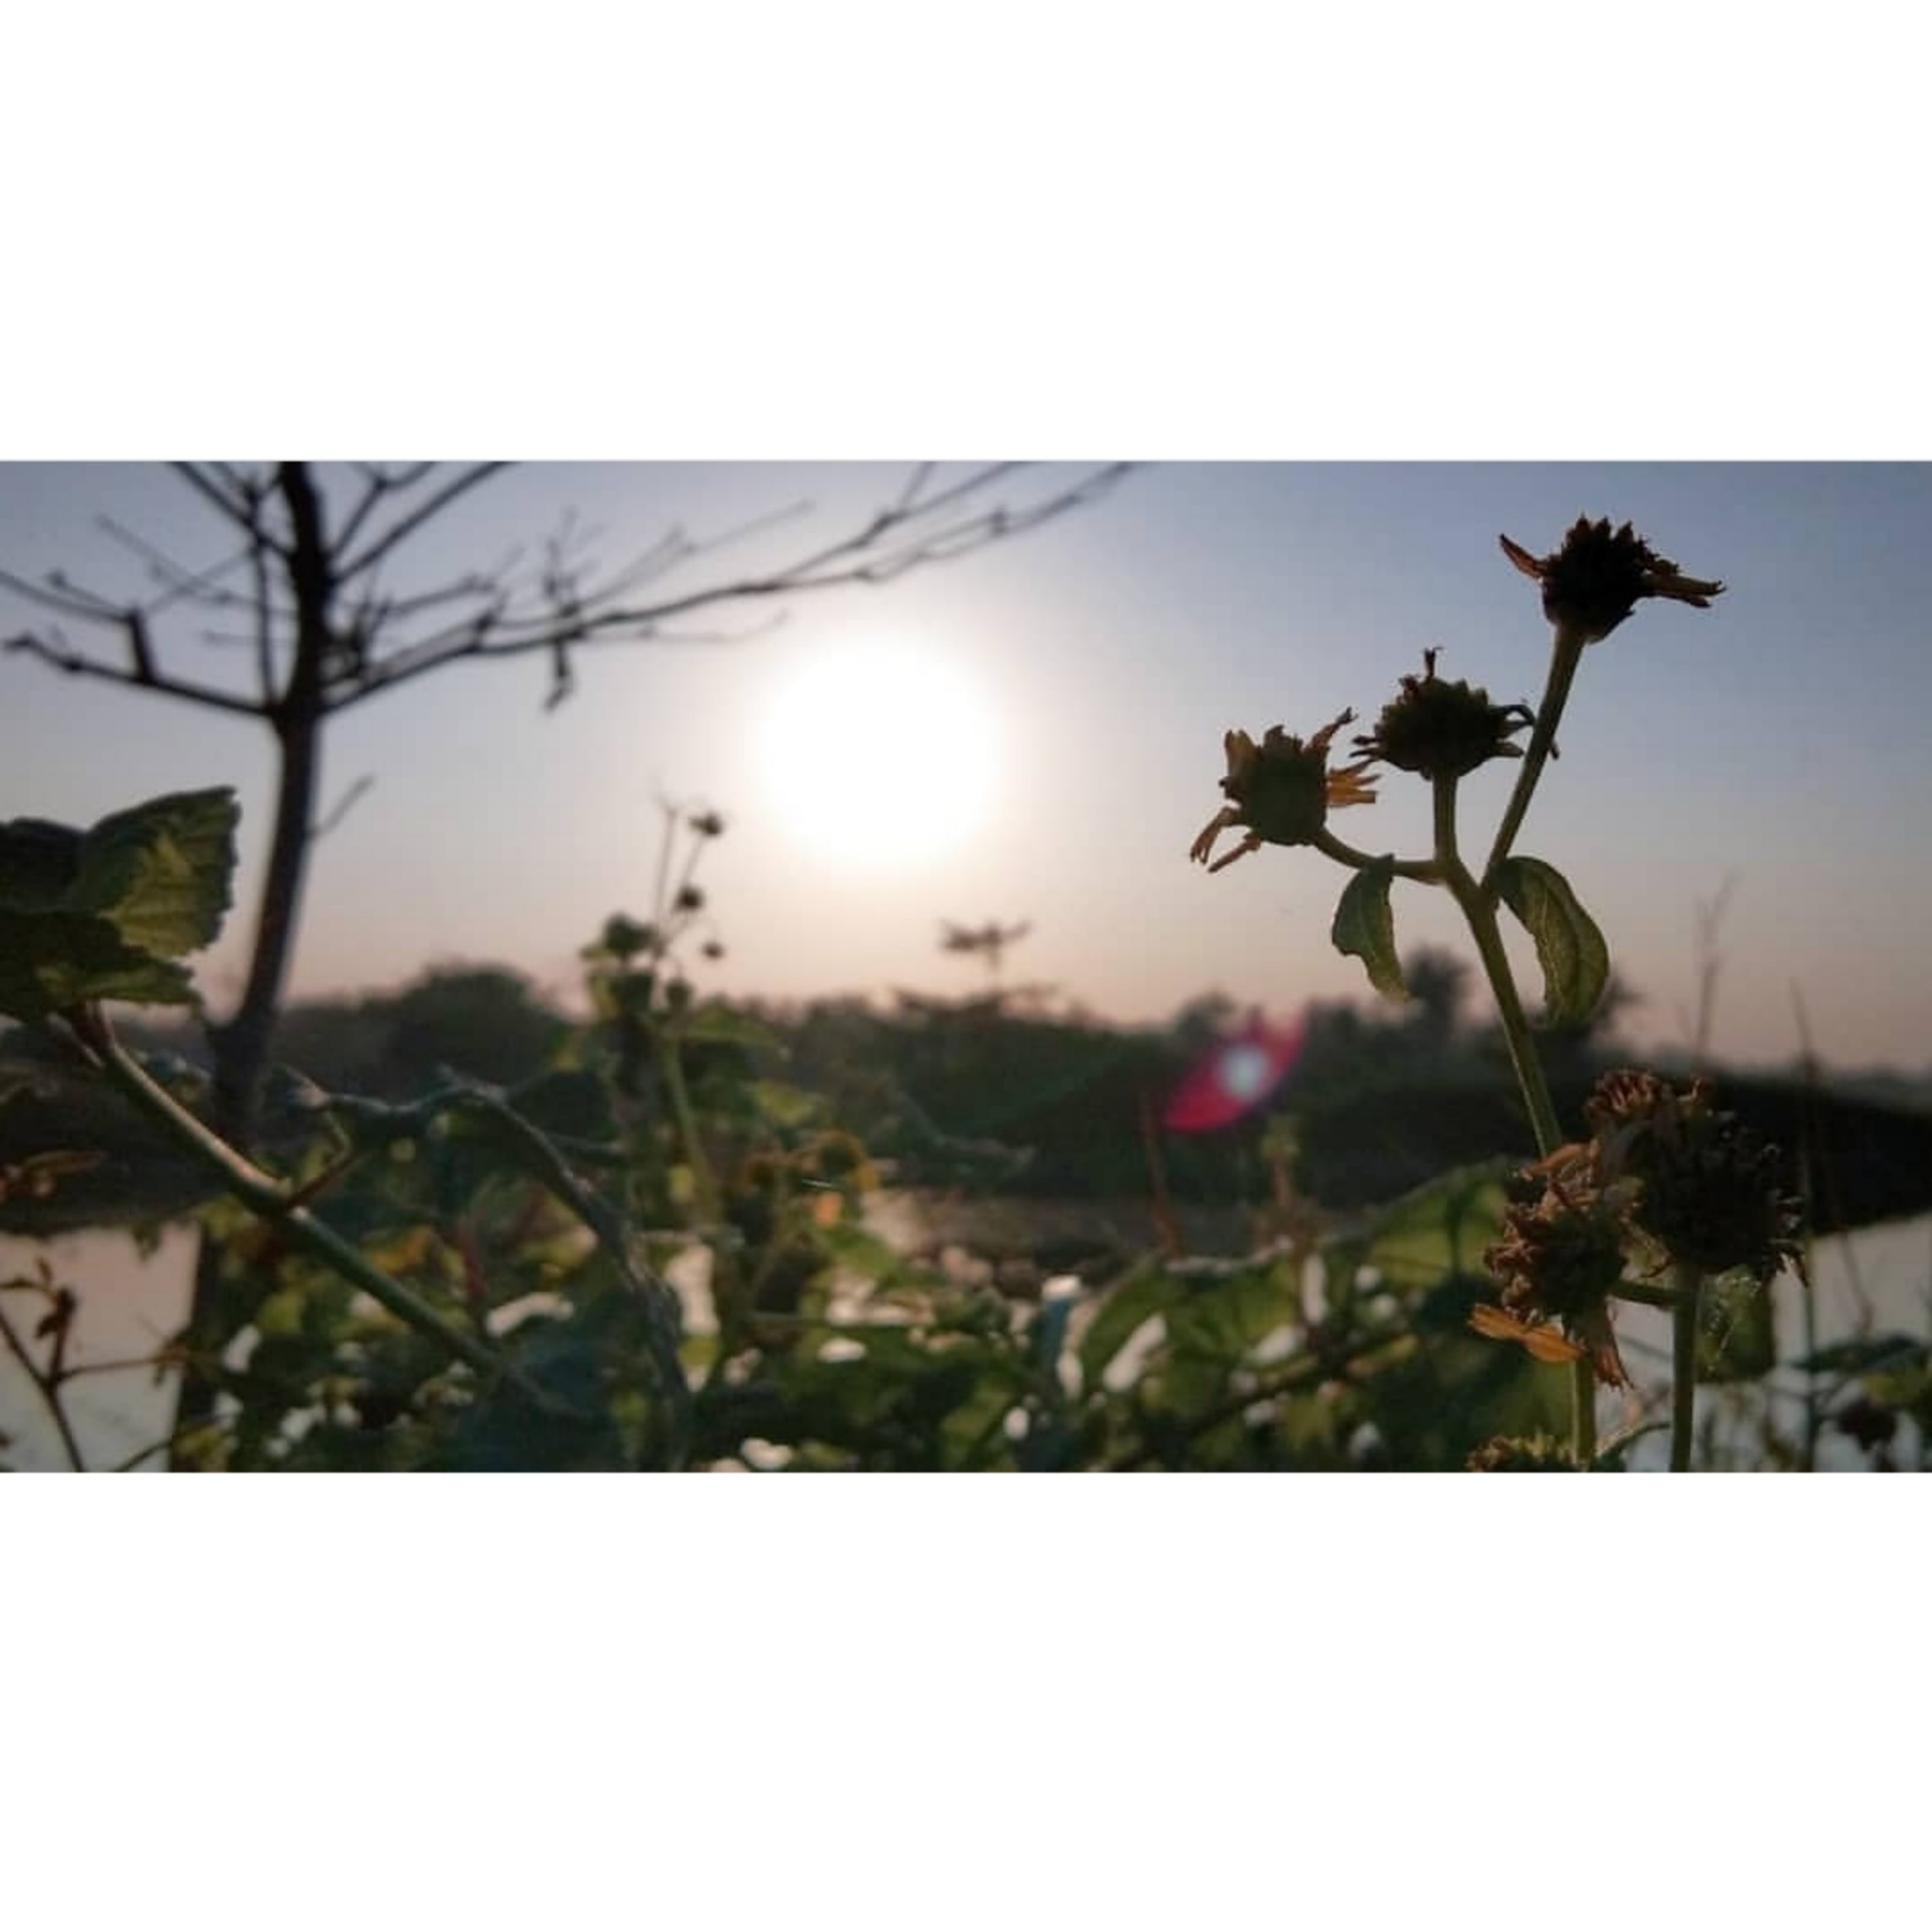
natural, sky, nature, flower, morning, plant, snapshot, botany, spring, sunlight, branch, cloud, wildflower, photography, plant stem, landscape, sunset, petal, flowering plant, morning glory